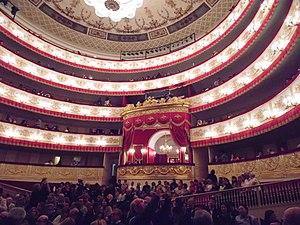
Le bâtiment du théâtre Alexandrinski à Saint-Pétersbourg, sur la place de l'Île, est construit en 1832, selon le projet de l'architecte Carlo Rossi.